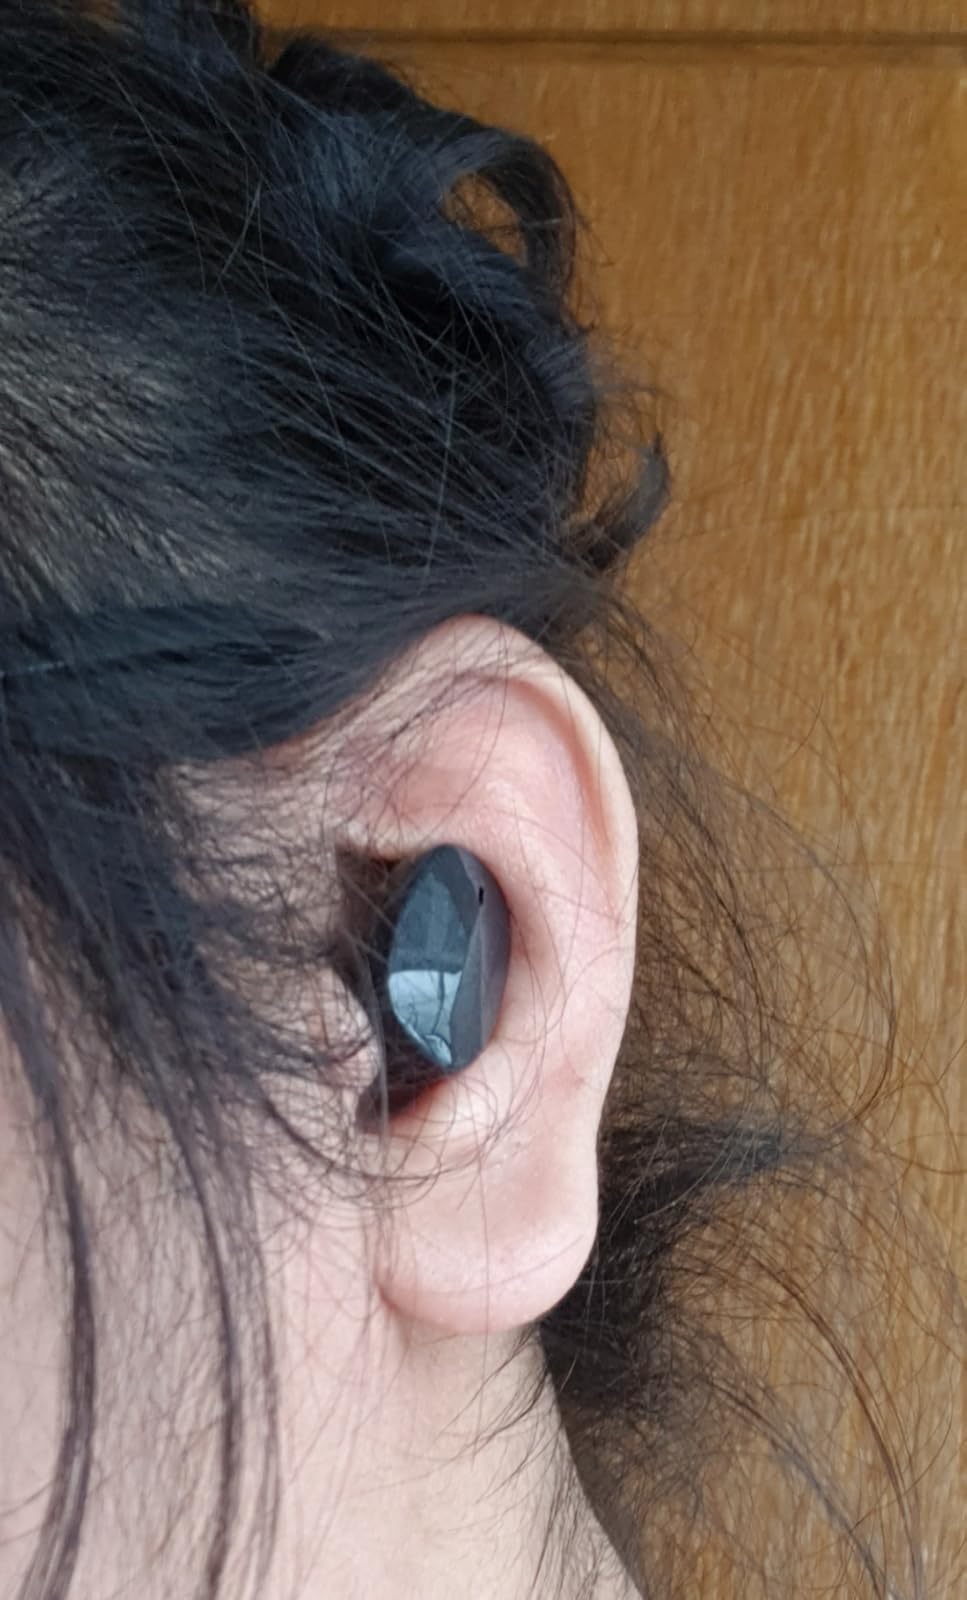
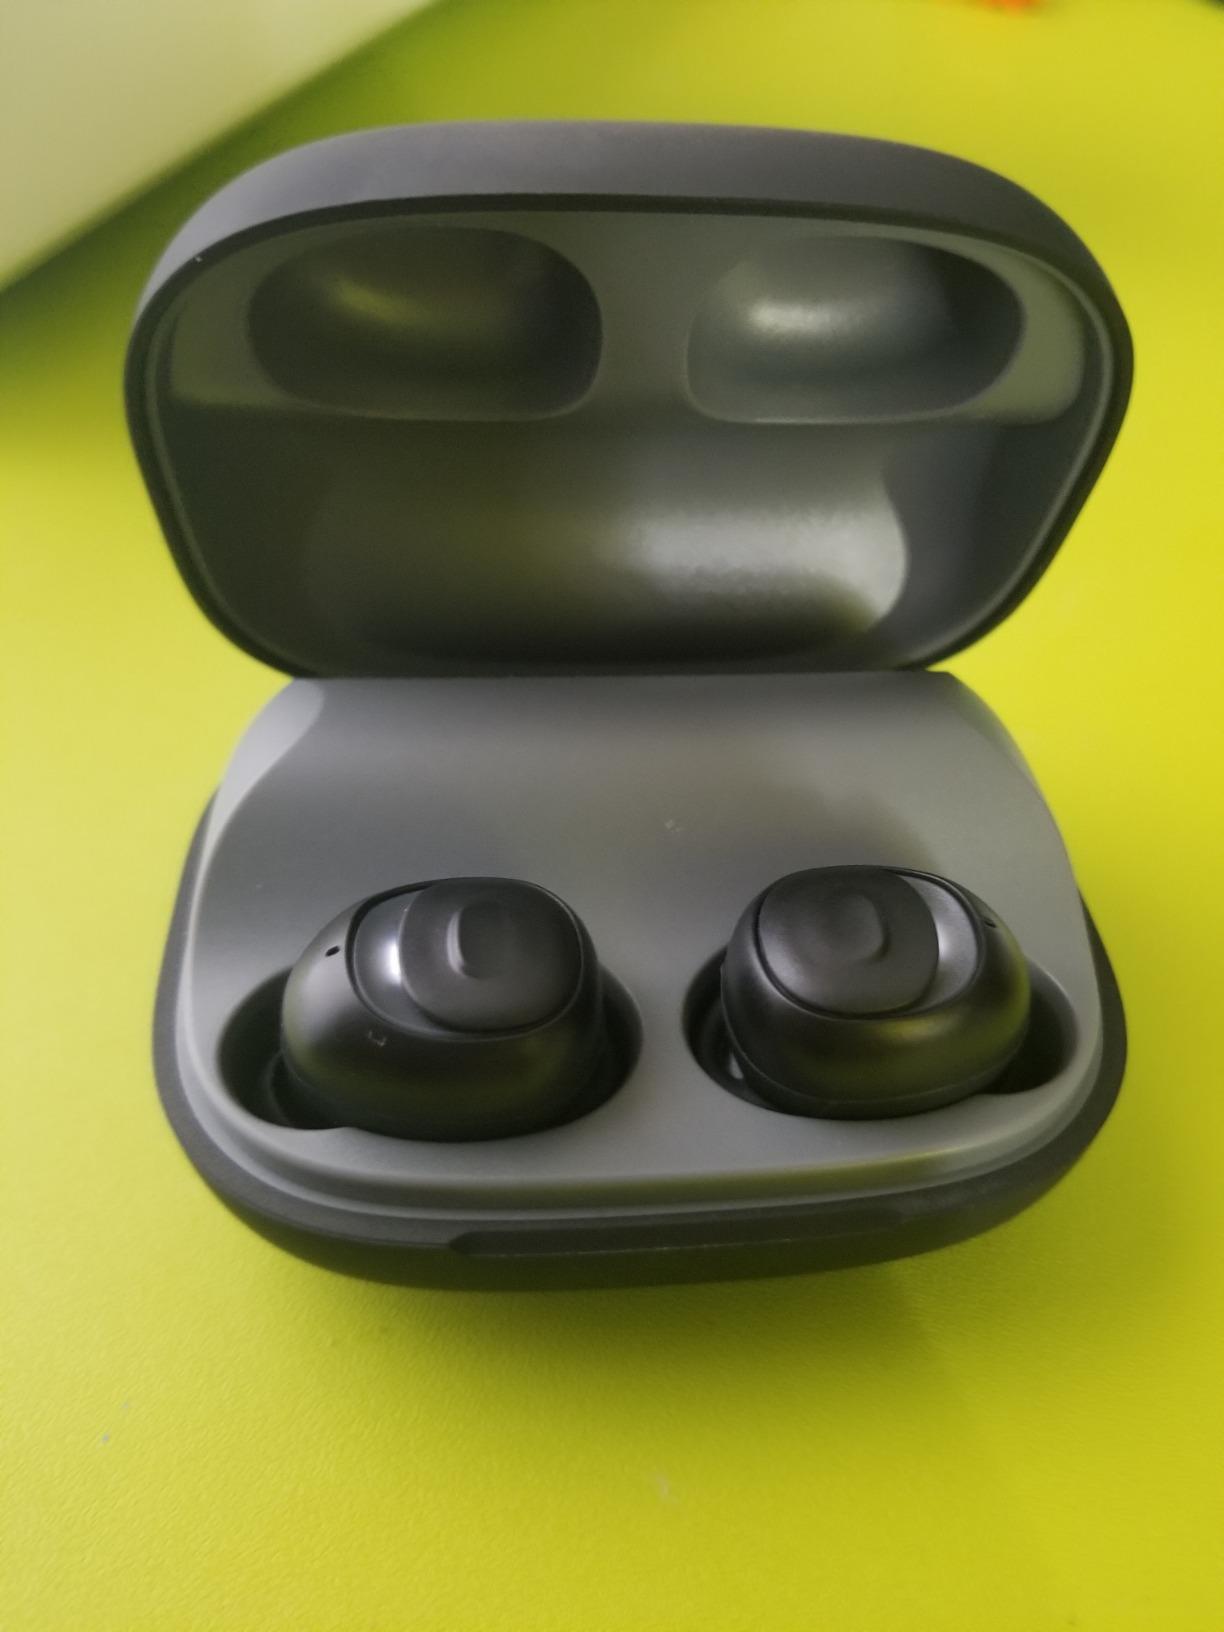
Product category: earbuds
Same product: no